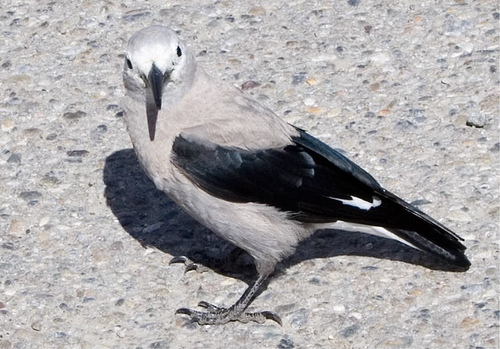
the bird has white crown and throat with grayish white breast and belly, and black tarsus and feet.
this bird is white and grey in color with along curved beak and white eye ring.
a large bird with a white face and under belly, black wing and tail feathers, and a long black flat bill.
this bird has a grey crown, a black bill, and black feetthe bird has a grey overall color with most of it's wings and retrices in black.
this bird has a white head, breast, and back, with a black tail feather and large talons and a black beak curving down.
this particular bird has a white belly and a white crown
this is a fairly large bird with a white crown, chest and back, with black wings.
this bird is grey with black and has a long, pointy beak.
this bird has wings that are black and has a grey belly
Species: Clark Nutcracker